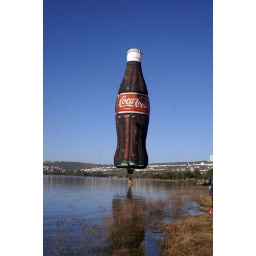
Balloon Coca Cola mirror reflections in the water